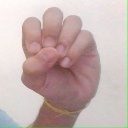
अक्षर: उ